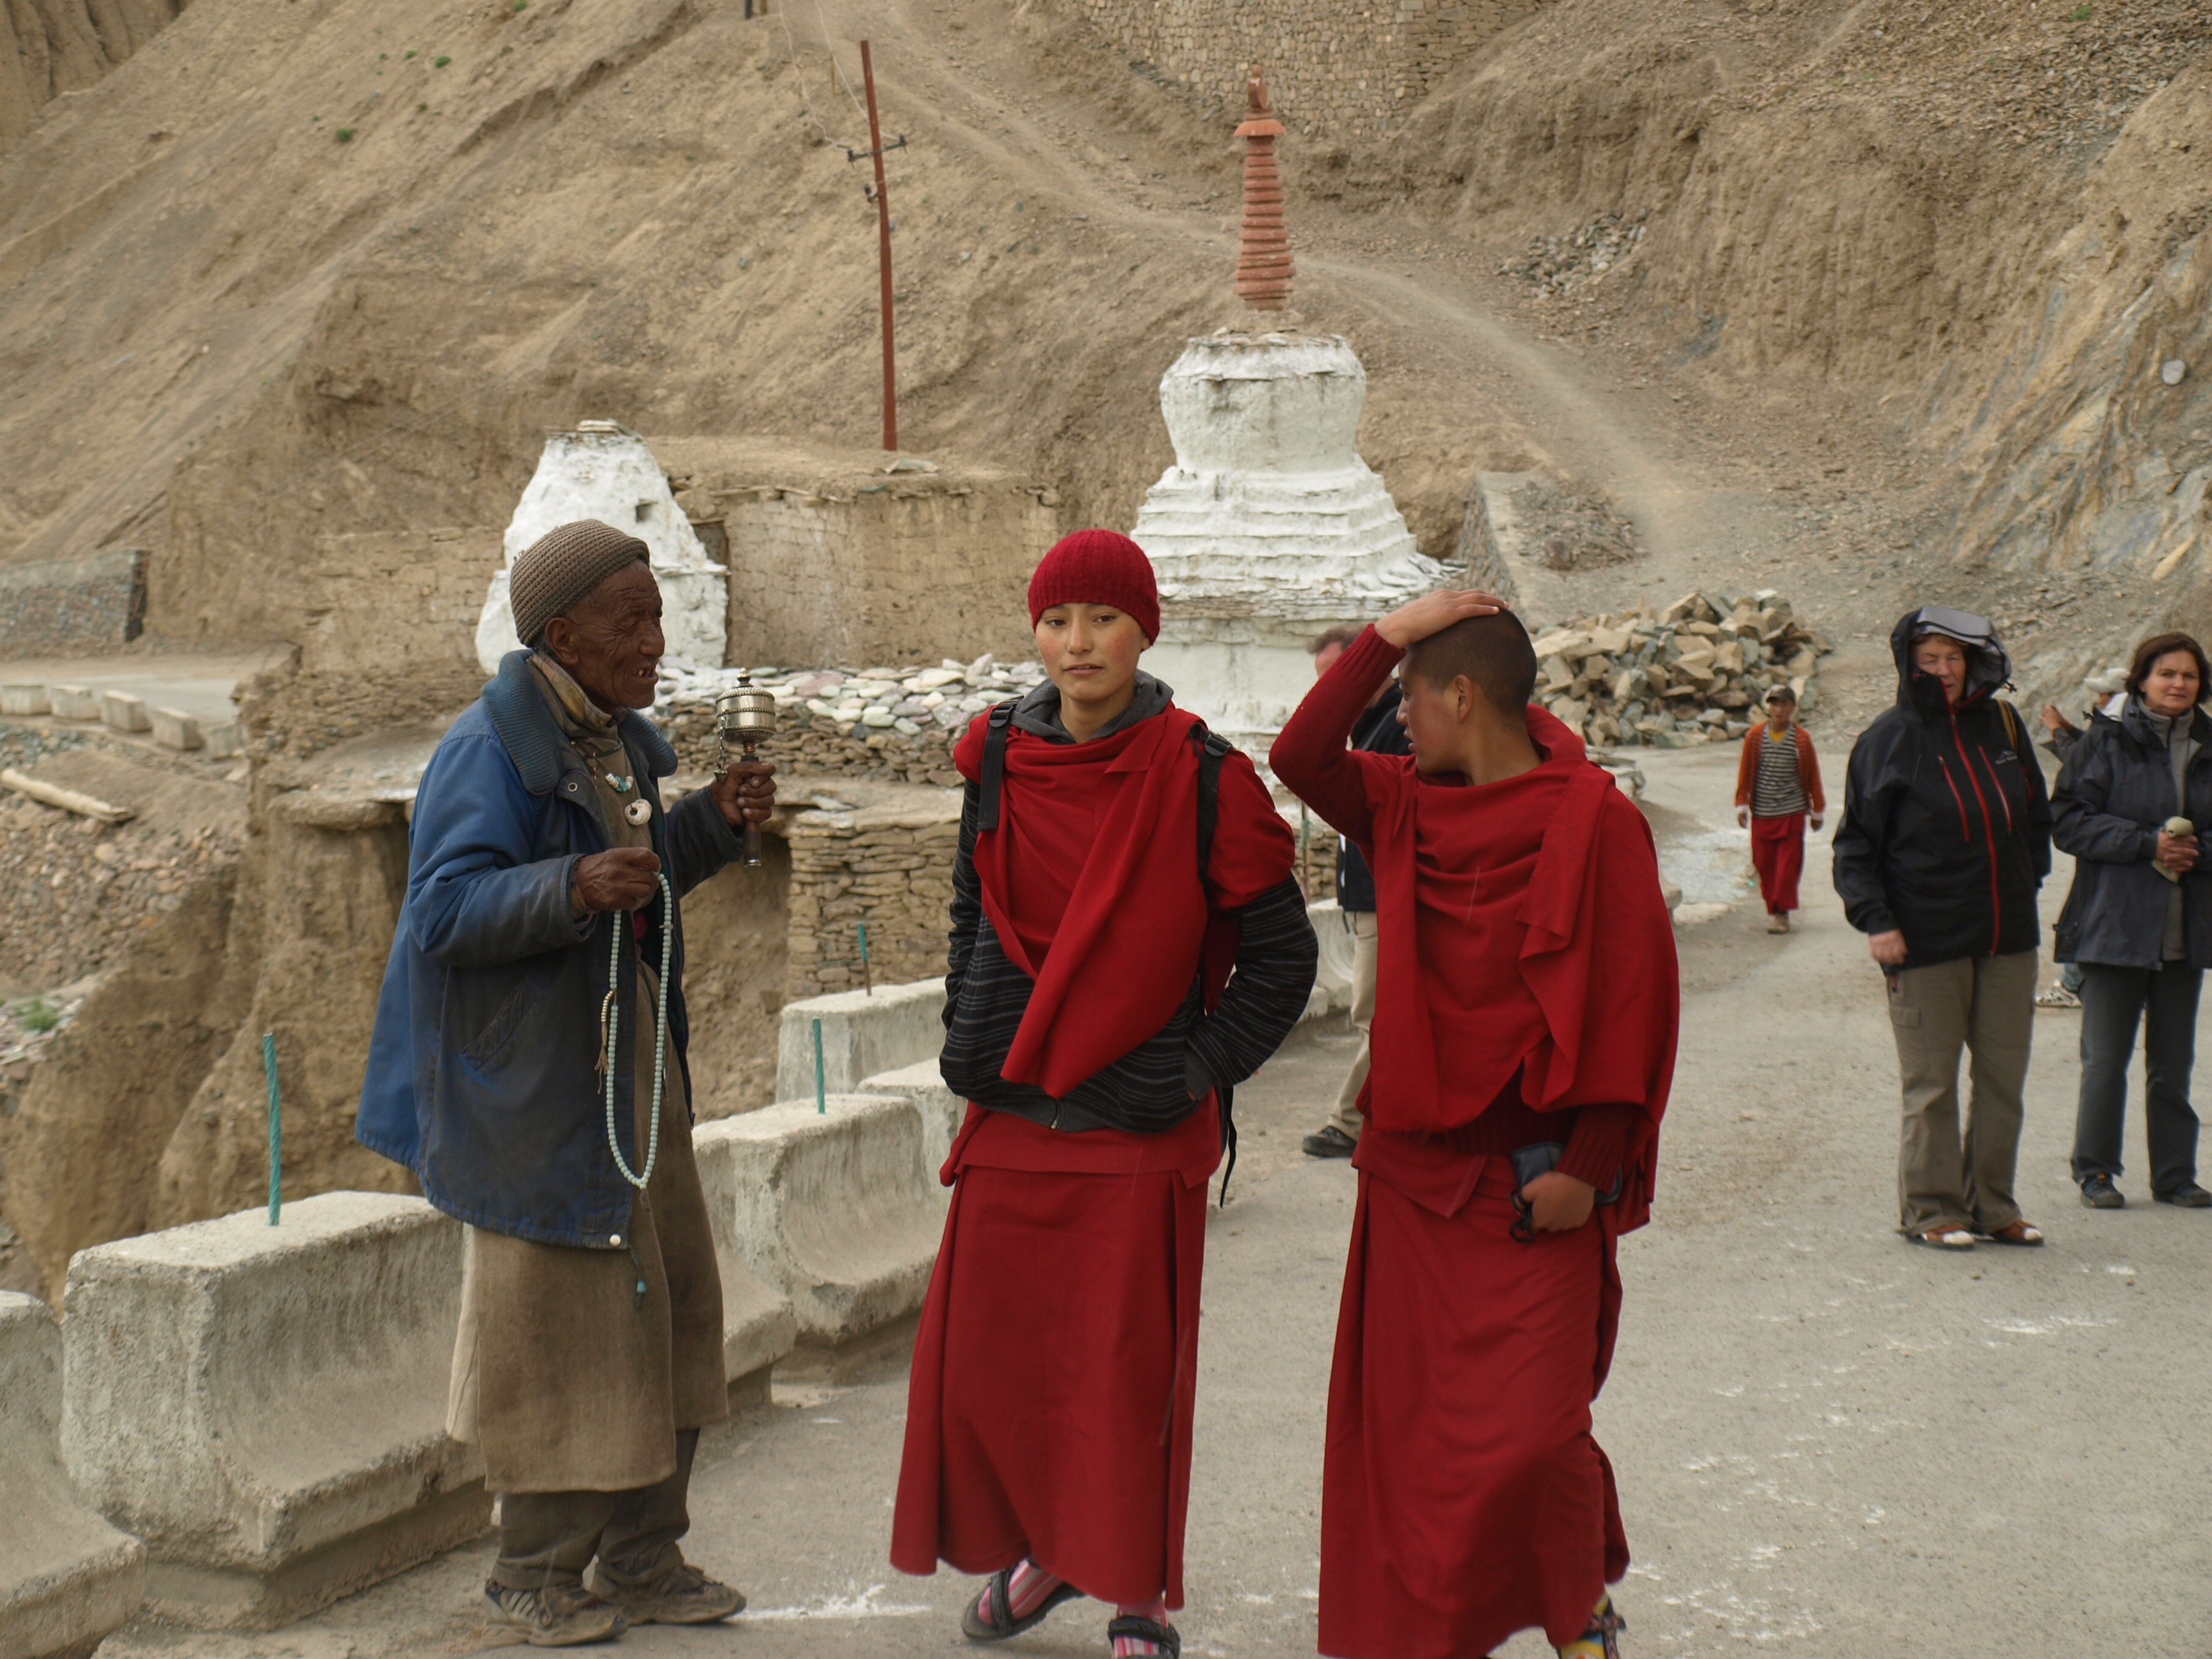
woman, monument, tourism, nun, temple, india, ladakh, ancient history